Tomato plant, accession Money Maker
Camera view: tilt-top (135 deg); turntable rotation: 0 degrees
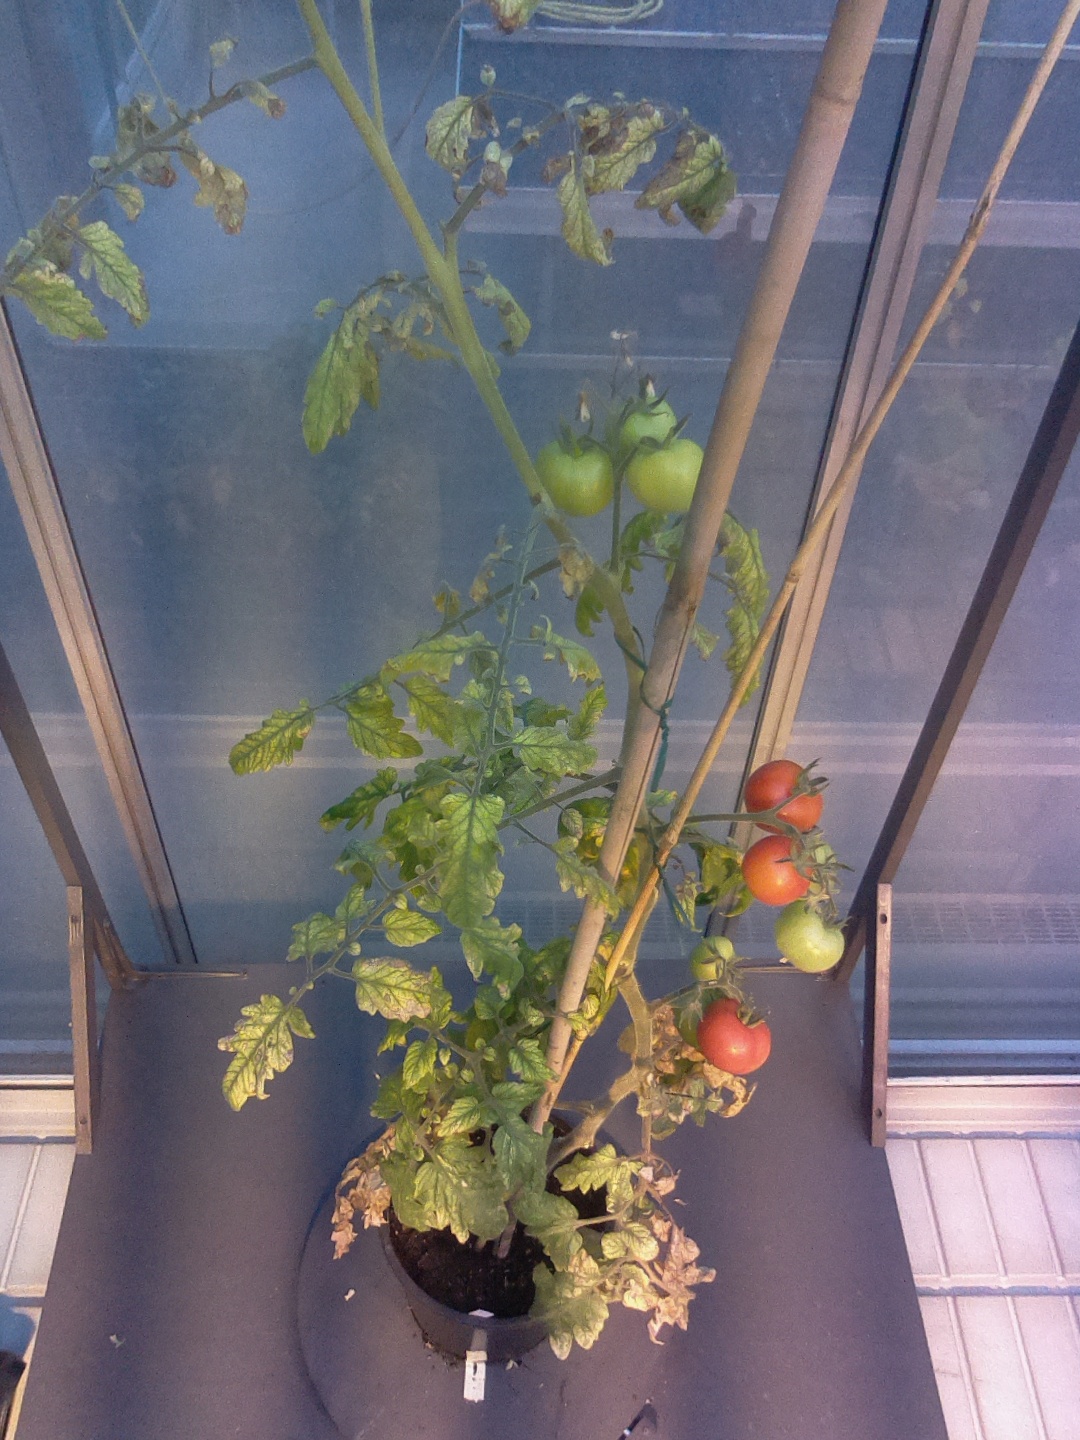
BBCH growth stage 83: 30%-40% of fruits show typical fully ripe color